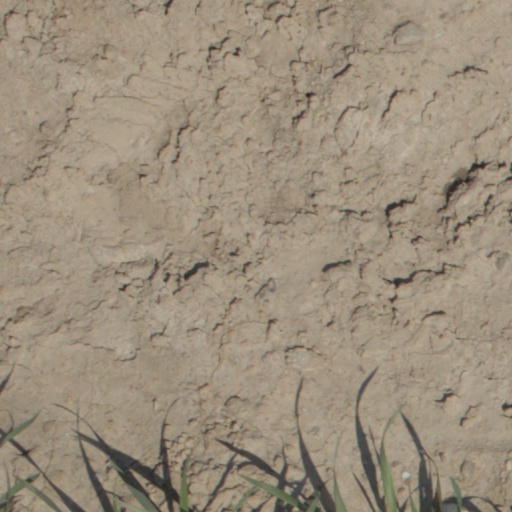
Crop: wheat